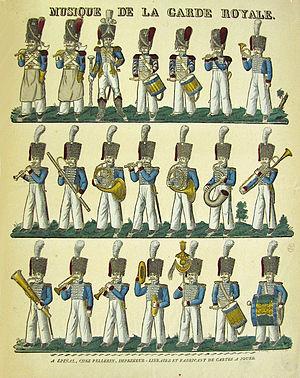
Musique de la garde royale, Restauration. L'instrumentation a évolué avec 2 tambours, une grosse caisse, une caisse roulante, des cymbales, un chapeau chinois pour les percussions et flûtes, clarinette, hautbois, trompette, trombone, cors, cornets, basson, ophicléide, serpent.
Les musiques militaires existent essentiellement depuis la seconde moitié du XVIIᵉ siècle, c'est-à-dire à l’époque de Louis XIV. Elles donnent du faste au cérémonial militaire et entretiennent un répertoire musical collectif. La musique militaire est parfois confondue avec les sonneries ou les tambours de la céleustique qui concerne plus spécialement les répertoires de signaux pour la transmission des ordres, mais qui utilise aussi des instruments de musique.